Aashiq (1962 film)

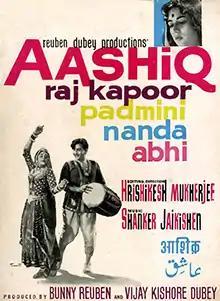

Aashiq is a 1962 Hindi movie directed by Hrishikesh Mukherjee. The film stars Raj Kapoor, Nanda, Padmini, Keshto Mukherjee and Leela Chitnis. The music of film was composed by Shankar Jaikishan.